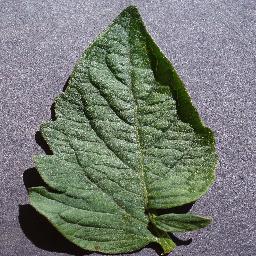
Label: Tomato___healthy